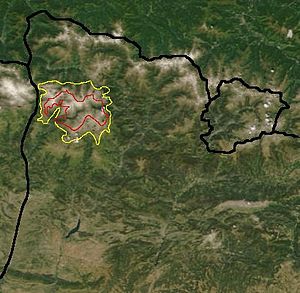
Aigüestortes i Estany de Sant Maurici Nationalpark
Afgrænsning af parken: